Miracle in Milan

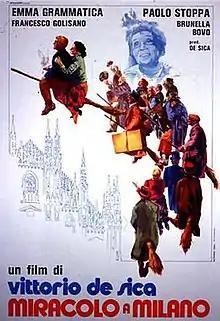
Theatrical release poster

Miracle in Milan is a 1951 Italian fantasy comedy film directed by Vittorio De Sica. The screenplay was co-written by Cesare Zavattini and De Sica, based on Zavattini's 1943 novel "Totò il Buono". Told as a neo-realist fable, the film depicts the lives of a poverty-stricken group in post-WWII Milan, Italy, led by Totò, a kind and cheerful orphan. The film stars Francesco Golisano as Totò, alongside an ensemble cast that includes Emma Gramatica, Paolo Stoppa, Guglielmo Barnabò, and Brunella Bovo.